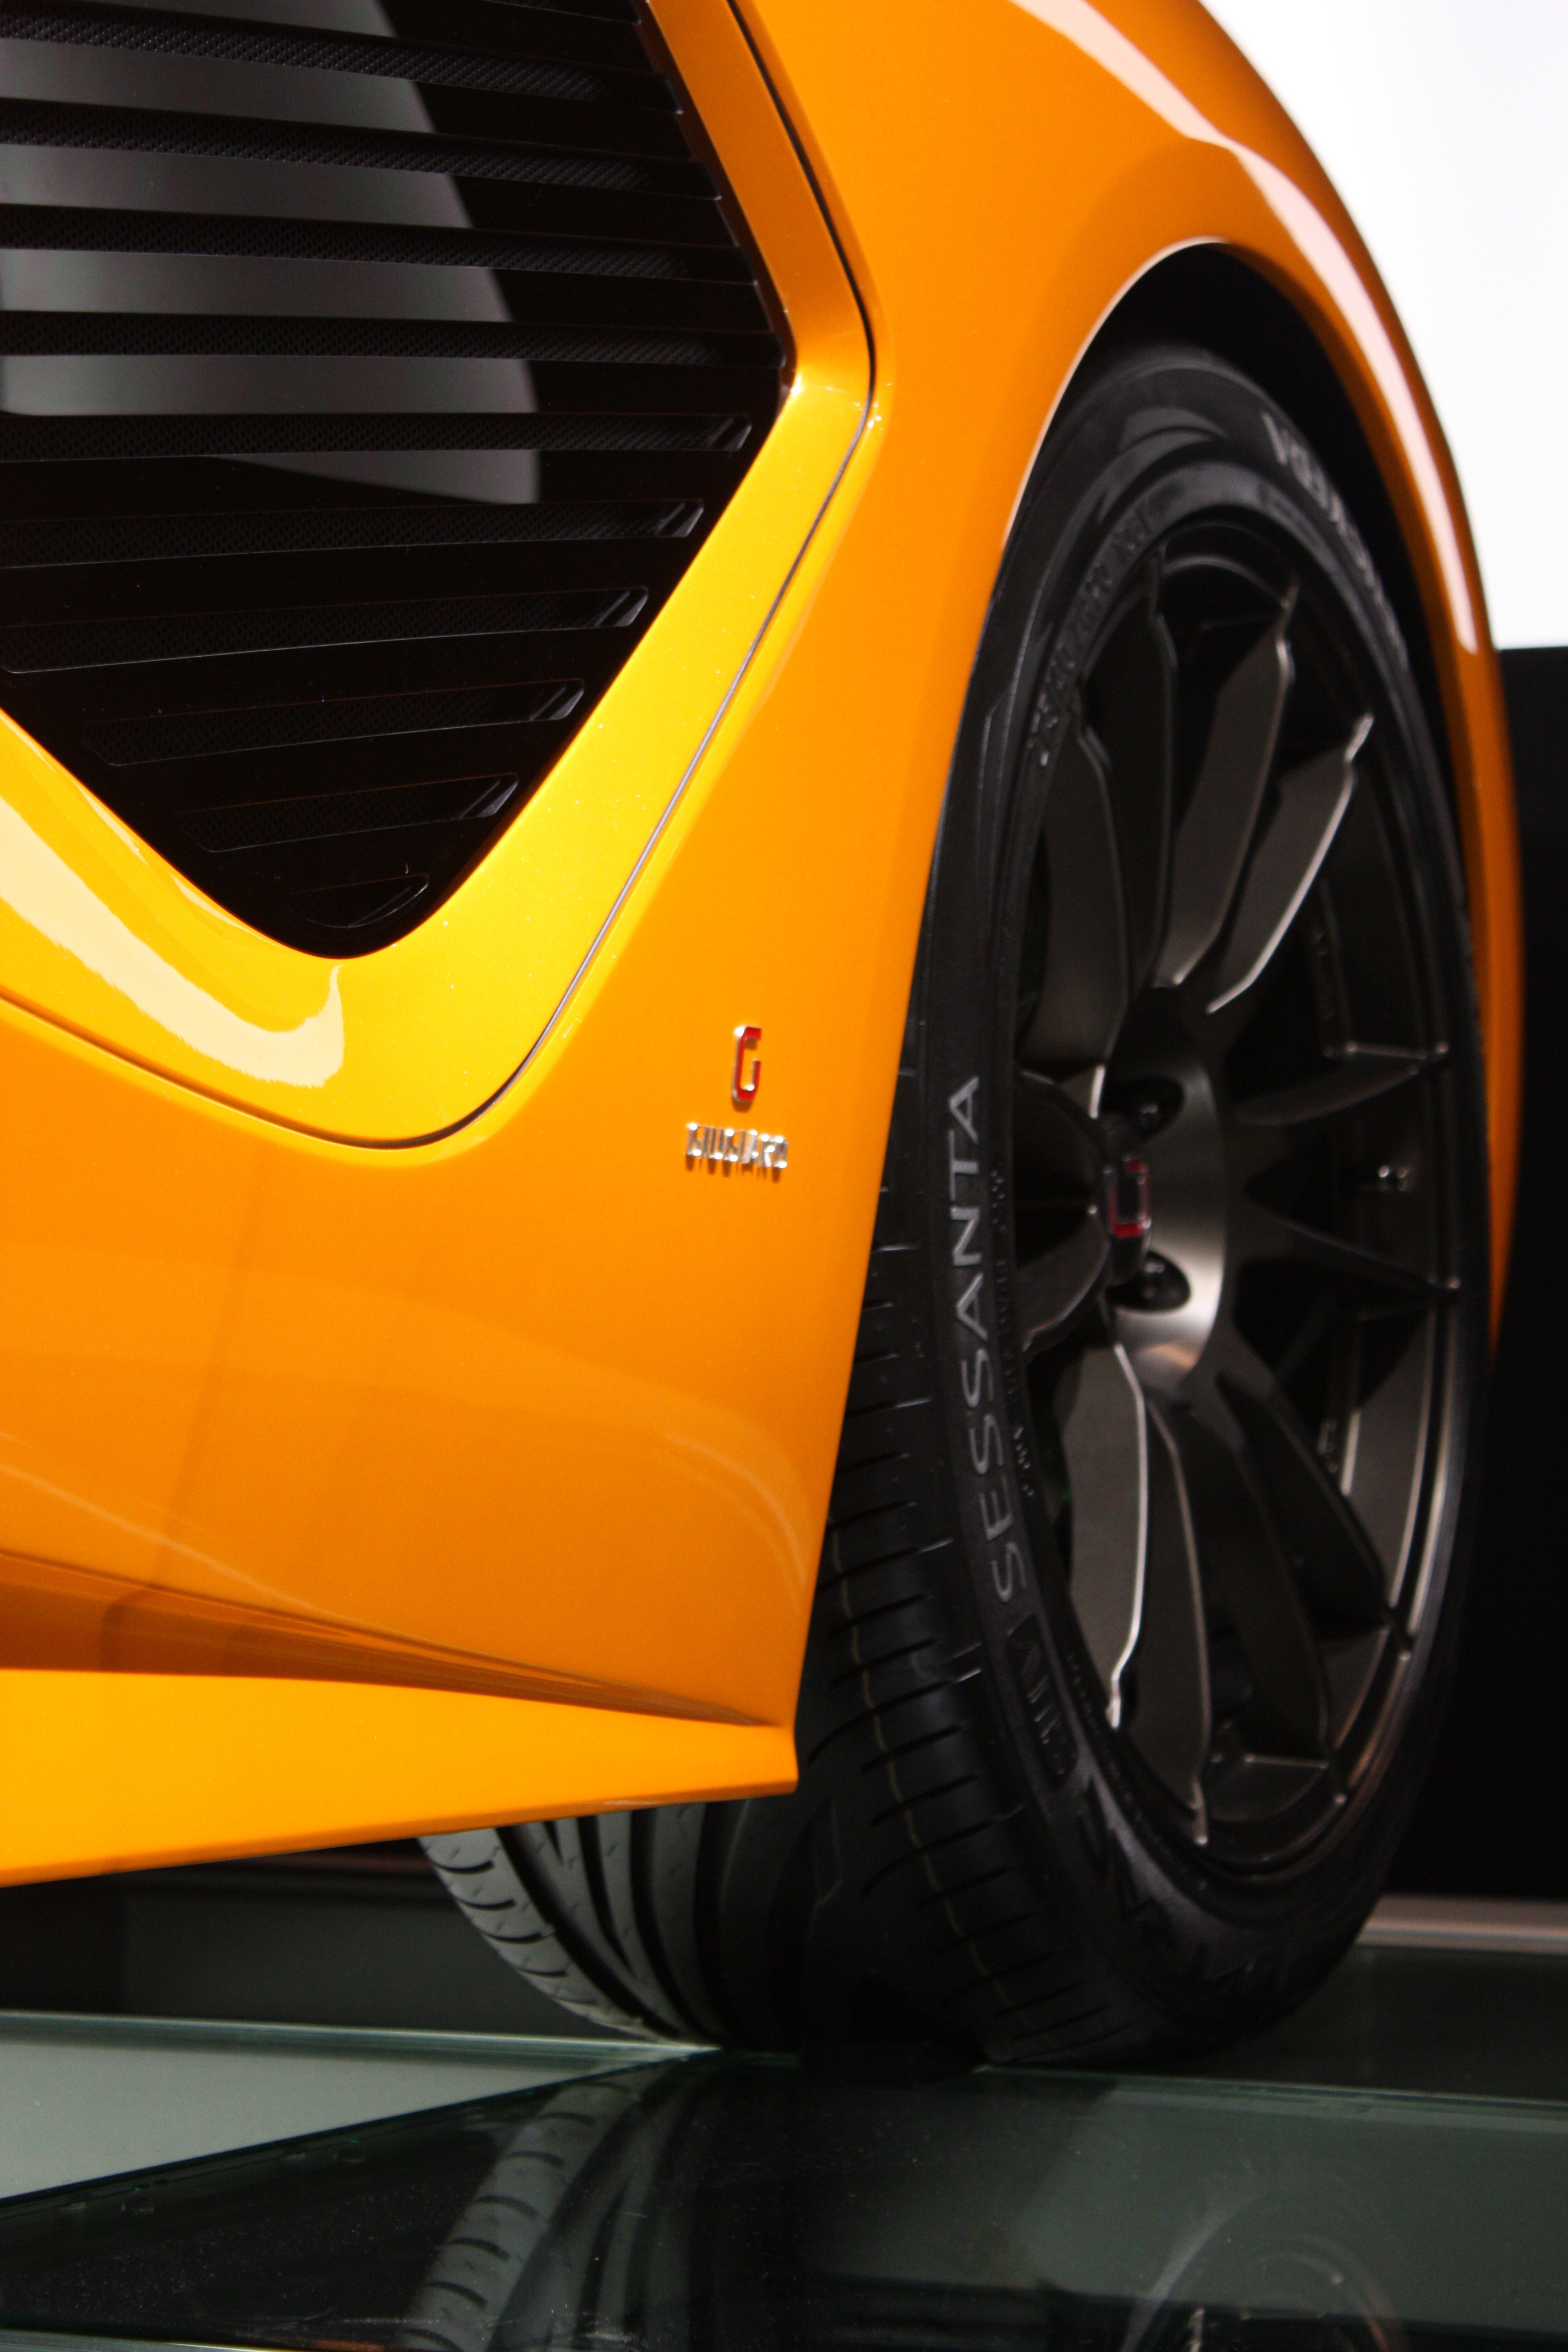
car, wheel, vehicle, auto, yellow, speed, sports car, bumper, supercar, rim, land vehicle, motor sport, sport car, automobile make, automotive exterior, automotive design, luxury vehicle, giugiaro, automobile design